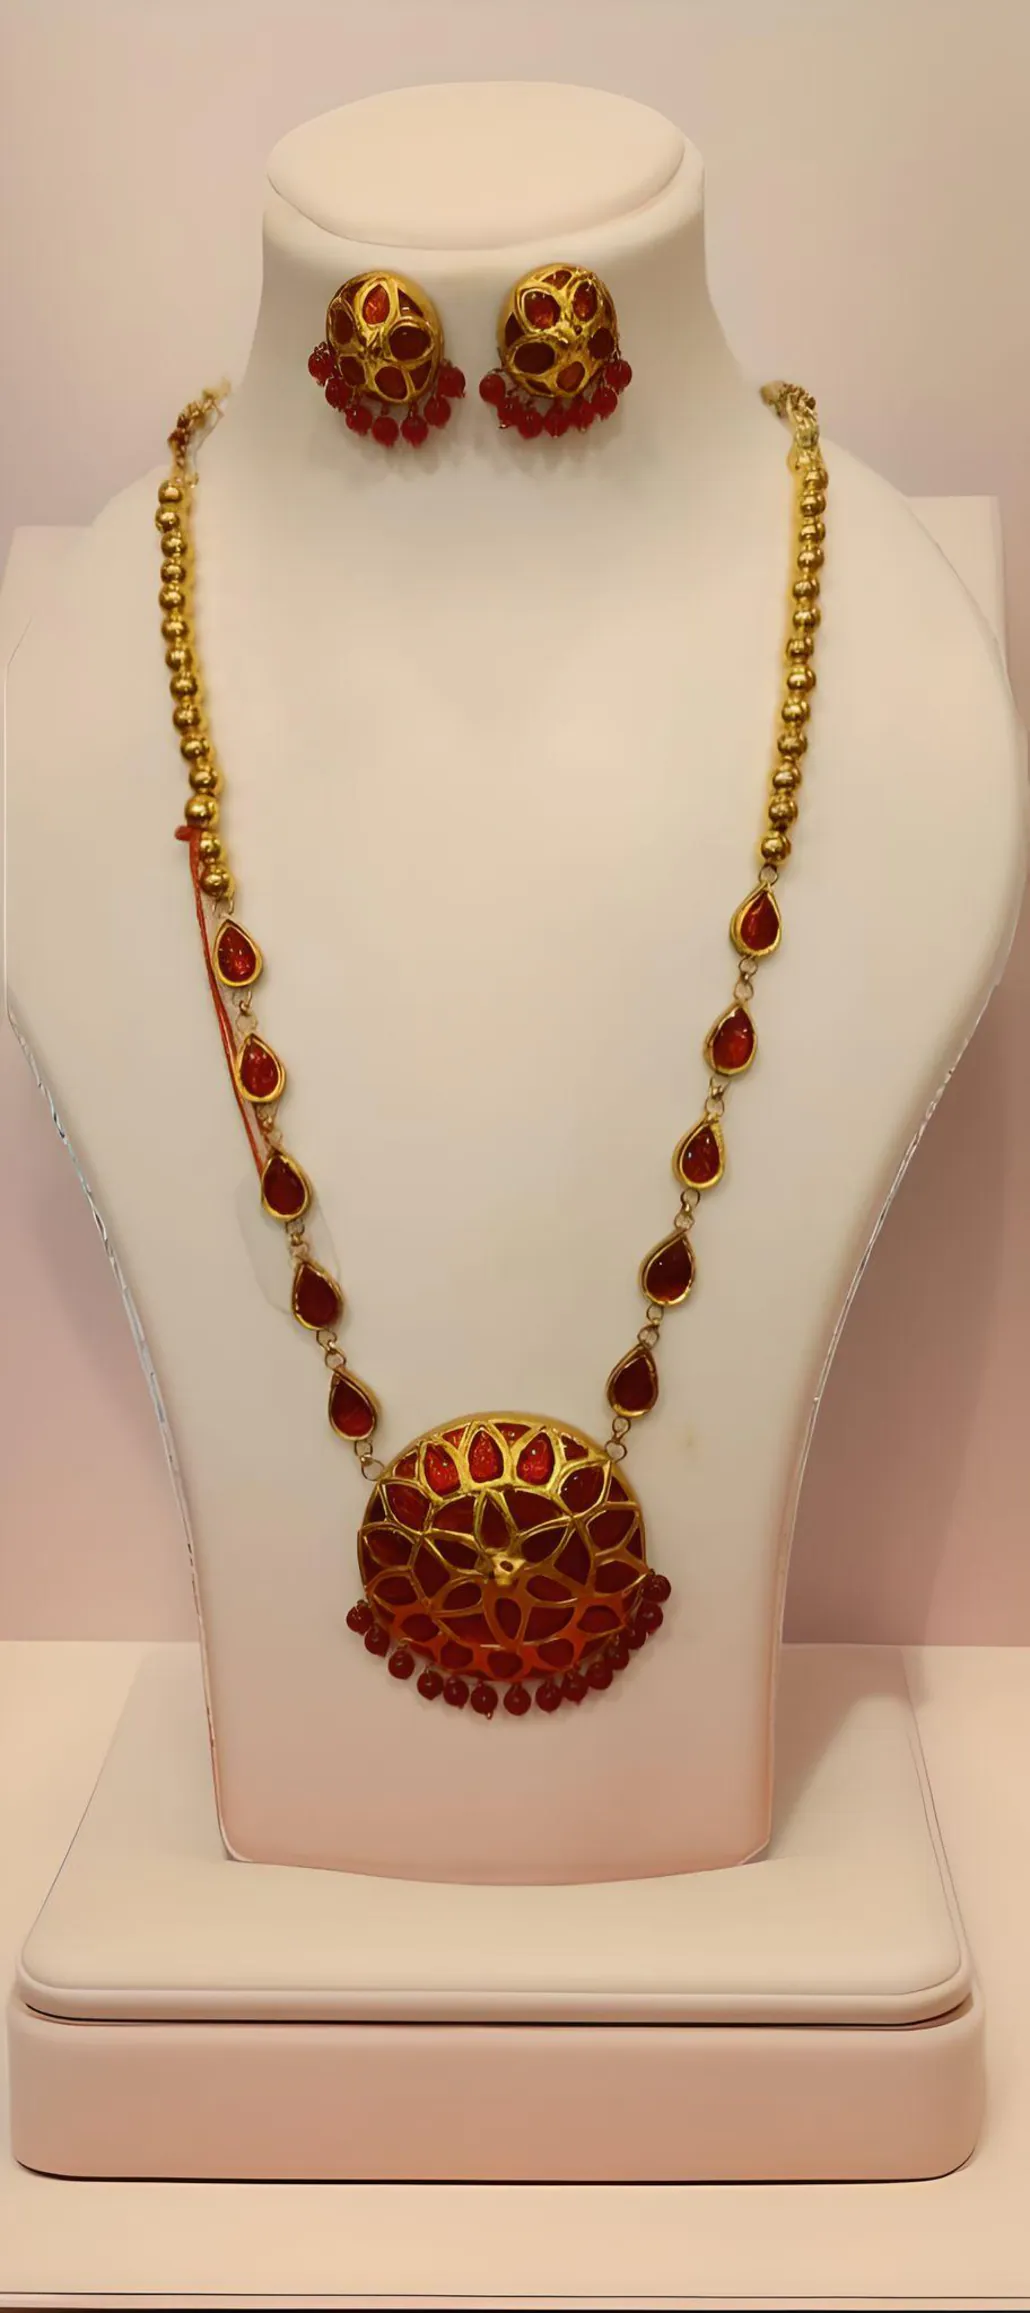
 MAYURI'Z COLLECTION_Assamese Traditional Necklace & Earring Set, Pure Silver-Gold Plated (Kesa Xun) with general stones, Shield Shaped, with adjustable dori closure
Type: Necklaces
Brand: MAYURI'Z COLLECTION
Price: Rs. 5437
 Introducing the exquisite collection of Assamese Traditional Necklaces, brought to you by MAYURIZ COLLECTION. A stunning blend of traditional elegance and contemporary craftsmanship. Assamese traditional jewellery (Axomia Gohona) looks beautiful on women of all ages. It is one of the most captivating form of jewellery work worldwide. Assamese jewellery is completely handcrafted and only specialized artisans can make them. The main frame is silver, and finally it is covered with very thin gold foils or leaf-gold (Paat-Xun). Variety of stones are embedded and this particular kind of jewellery is very affordable and requires low maintenance. Handcrafted by local artisans from Assam, India, this piece of jewellery is made using pure silver and delicately plated with 24-carat gold leaf. This necklace showcases the rich cultural heritage of Assam. Its design features intricate filigree work, capturing the essence of Assamese artistry. Perfect for special occasions or as a statement piece, this necklace exudes grace and sophistication. With its authentic craftsmanship and timeless beauty, it is sure to mesmerize and enhance any ensemble. Embrace the allure of North-East India with this remarkable piece, now available for purchase on JioMart.Disclaimer:Our handicraft jewellery is handmade and unique, which may result in slight variations in color, texture, and size. While we strive to accurately represent each item through photographs and descriptions, please note that actual product appearance may differ slightly. Colour difference can also be due to use of artificial lighting for photography, or based on your display device screen settings. We appreciate your cooperation and encourage you to embrace the charm of these one-of-a-kind creations.
Features: 100% Handmade Jewellery,24-Carat Gold Plated in Pure Silver with general stones.,Assamese Traditional Kesaxun (Raw Gold Foil) Jewellery,Product Content: Set of Women's Necklace & Ear Rings,Material: Silver with Gold Plating,Occasion: Wedding/Party/Festival,Closure Type: Adjustable dori closure,State of Manufacturing: Assam
Included: Necklace & Earrings Set